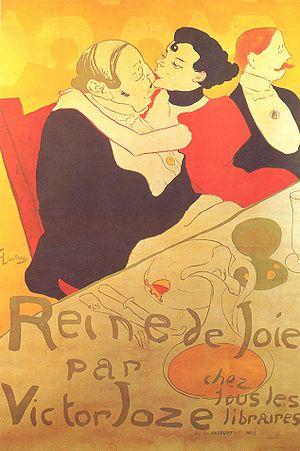
Le Désert de Pigalle est un film français réalisé par Léo Joannon, sorti en 1958.